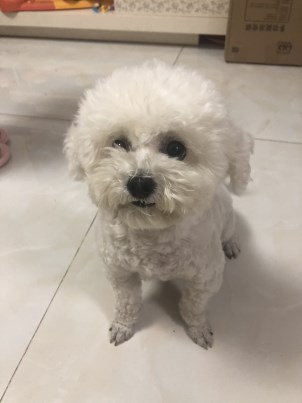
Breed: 7449-n000128-teddy